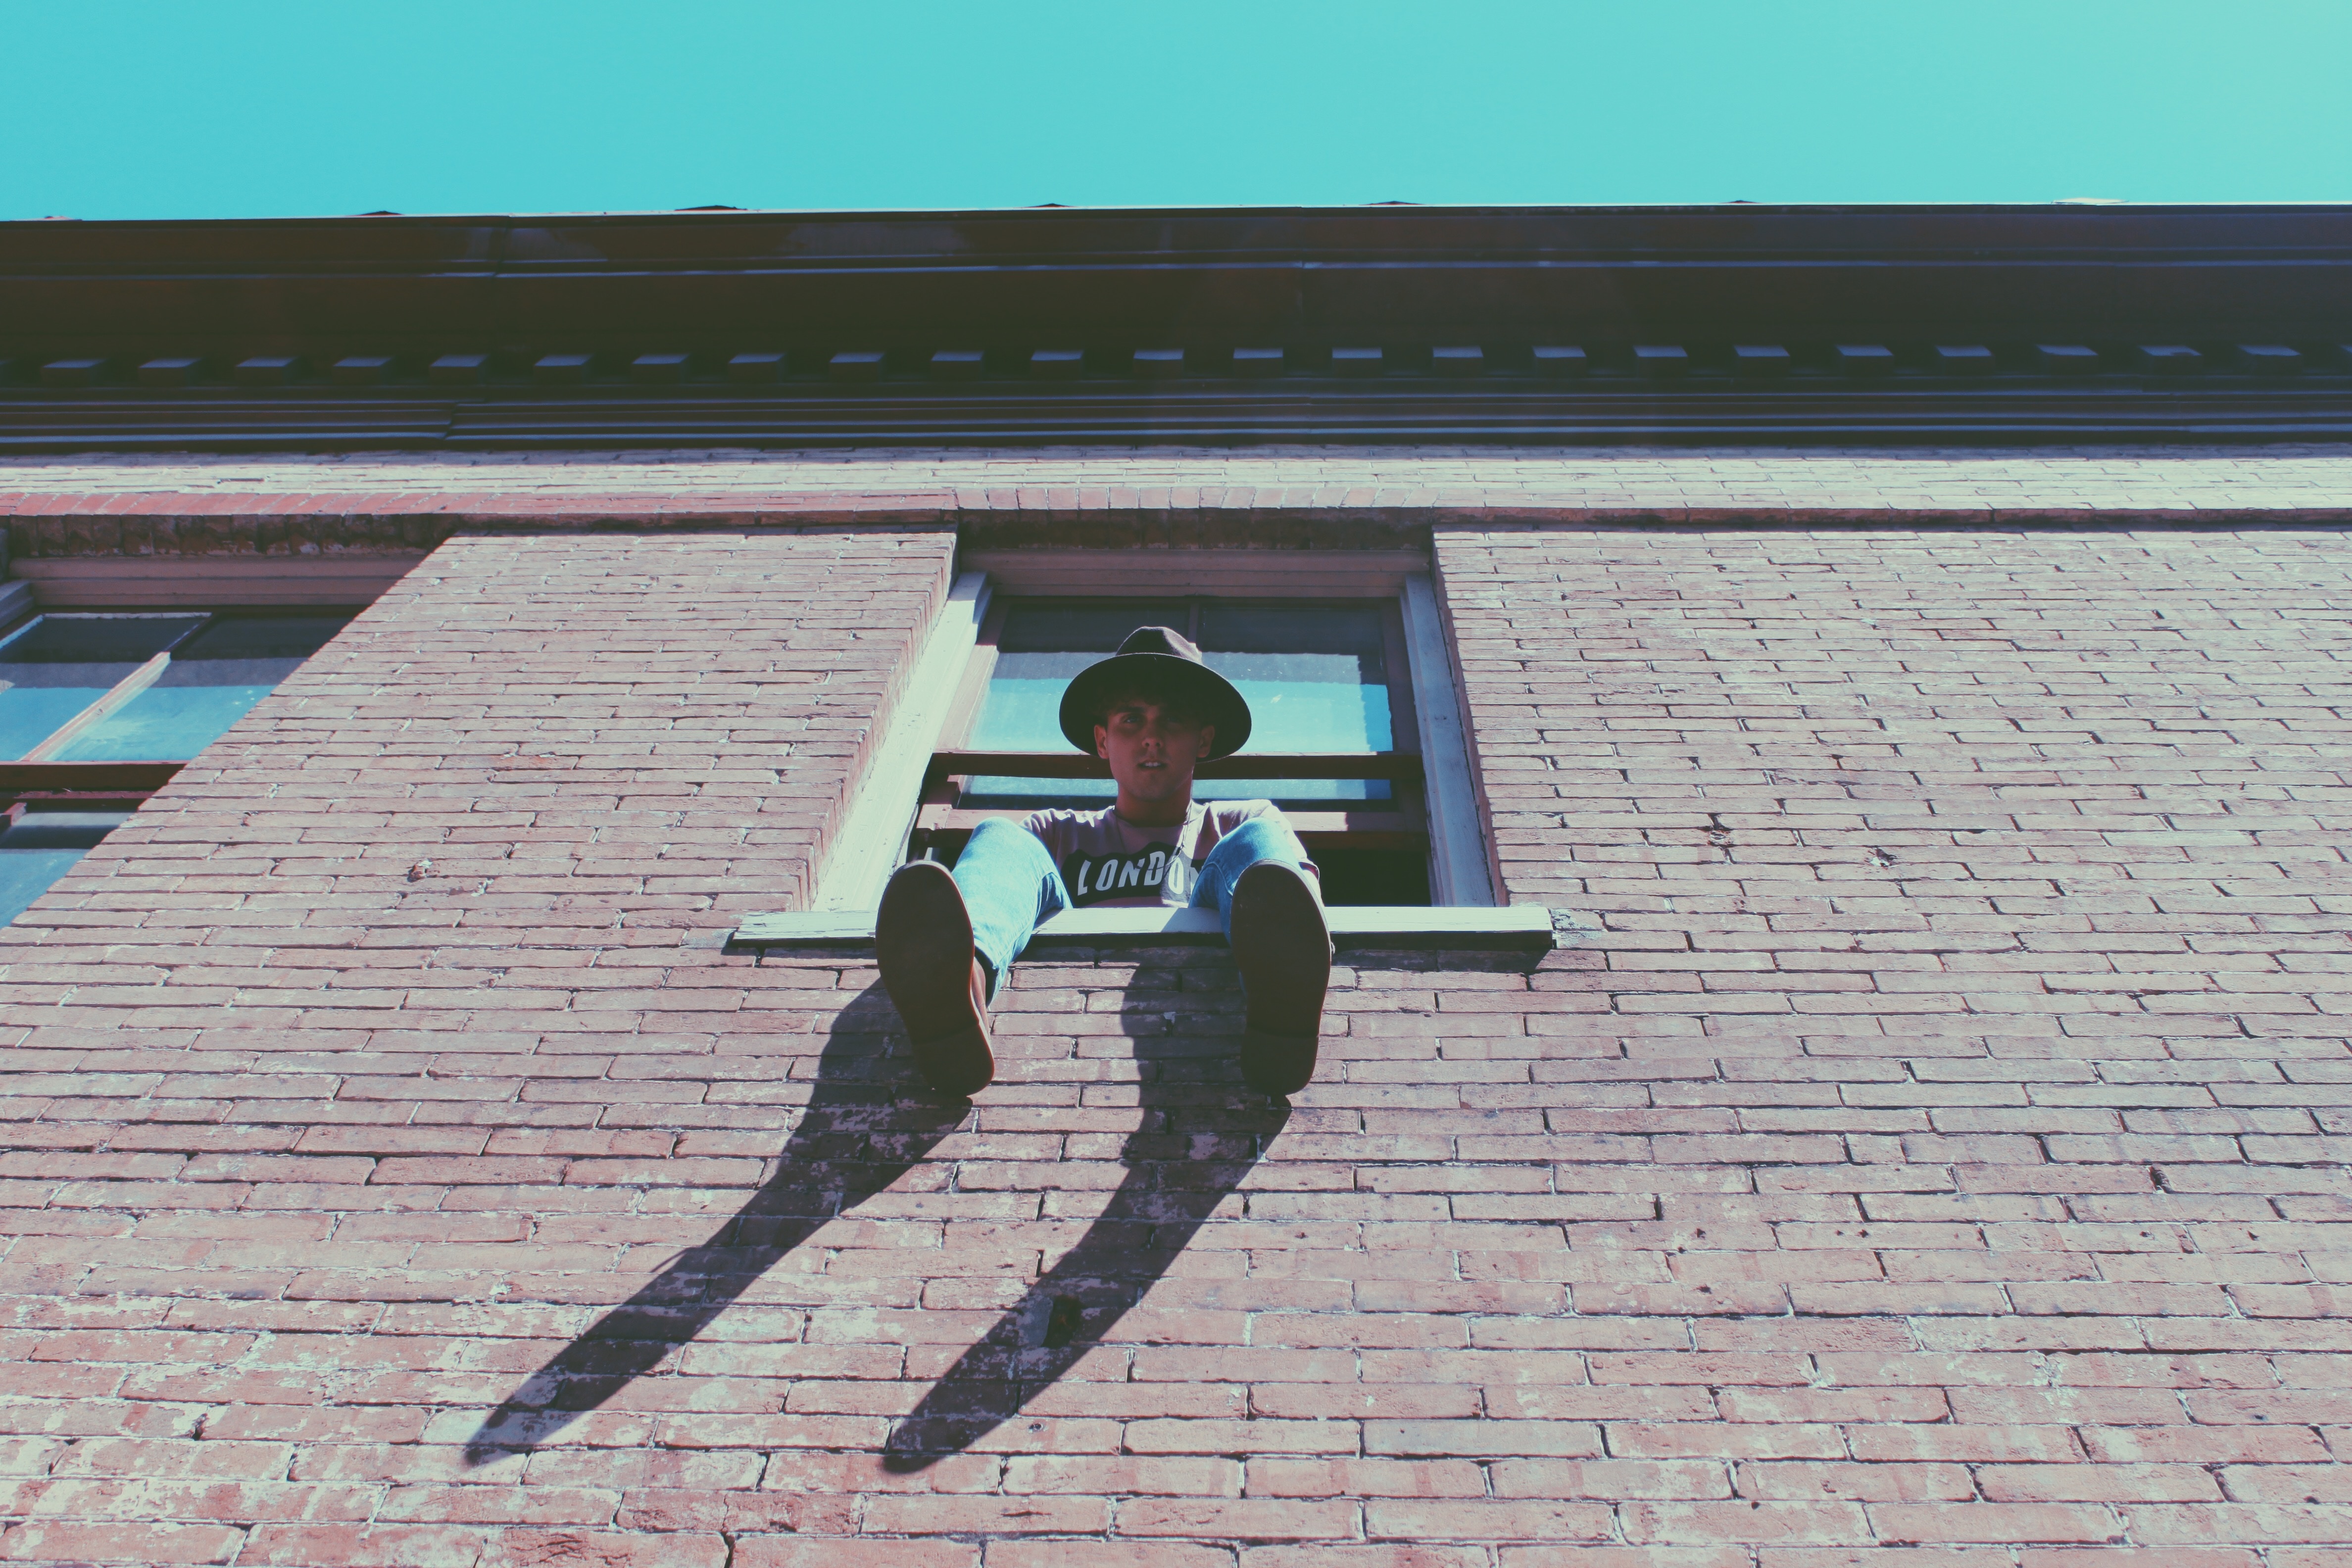
man, person, window, roof, wall, hat, blue, brick, image